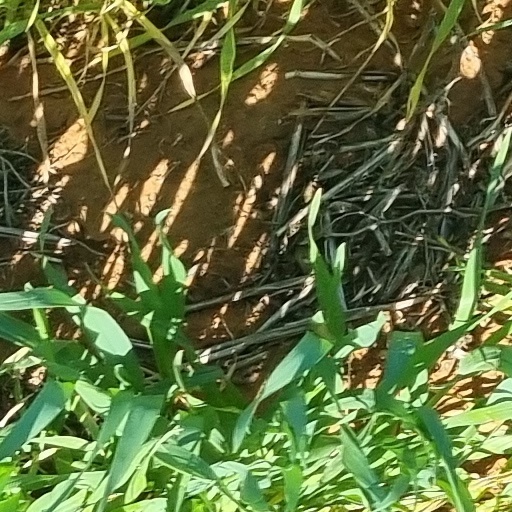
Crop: wheat